American propaganda during World War II

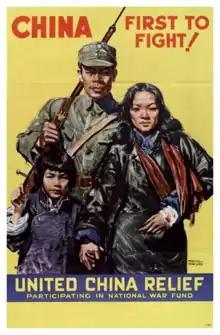
A poster promoting China's fight against Japan in the Second Sino-Japanese War, the start of which (1937) predated the war against Nazi Germany and Fascist Italy

The government encouraged people to plant vegetable gardens to help prevent food shortages. Magazines such as "Saturday Evening Post" and "Life" printed articles supporting it, while women's magazines included directions for planting. Because planting these gardens was regarded as being patriotic, they were termed victory gardens, and women were encouraged to can and preserve food they raised from these gardens. While the U.S. Department of Agriculture provided information, many commercial publishers also issued books on how to plant these gardens.